Palais des Sports de Gerland

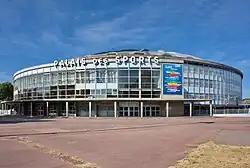

Palais des Sports de Gerland (English: "Gerland Sports Palace") is an indoor sporting arena located in Lyon, France. The seating capacity of the arena is 5,910 people.